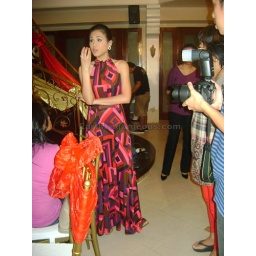
Toni in a Fuschia and black halter abstract design dress